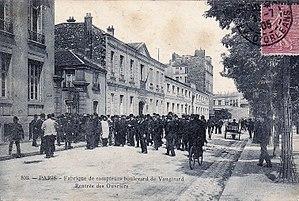
Carte postale - 803 - Paris - Fabrique de compteurs boulevard de Vaugirard, Rentrée des Ouvriers
L'Œuvre de l'hospitalité de nuit était une société philanthropique de charité publique française, fondée en 1878 pour loger temporairement les sans-abri à Paris.